Pakistan Marine Academy

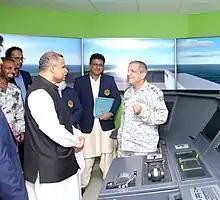
Federal Secretary Maritime Affairs Rizwan Ahmed being briefed by Commodore Rahat Ahmed Awan SI (M) during the Secretary's visit to the Pakistan Marine Academy

Prime Minister of Pakistan Zulfiqar Ali Bhutto inaugurated the institution in a stone laying ceremony. This campus occupied an area of 136 acres and is loaded with all the desired facilities. Commodore S.M. Anwar was the first Commandant of this renewed institution. Under his tenure the Auditorium (Anwar Hall), Computer lab and mosque was inaugurated. He embraced the academy with all the lacking facilities which included 8-bedded hospital; Engineering and Nautical model rooms. In 1979, Seamen Training Centre(STC) was also shifted inside the academy from Haji Camp which worked under Ministry of Communications.